Leicester Square

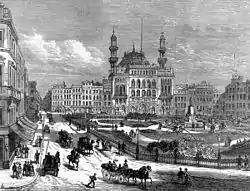
Leicester Square overlooking the Alhambra Theatre in 1874

By the 19th century, Leicester Square was known as an entertainment venue, with many amusements peculiar to the era, including Wyld's Great Globe, which was built for the Great Exhibition of 1851 and housed a giant scale map of the Earth. The construction of New Coventry Street made it easier for traffic to access the square, resulting in private residences being replaced by shops, museums and exhibition centres. Savile House at No. 5–6, built in 1683 for Thomas Bruce, 2nd Earl of Ailesbury, had become a museum by this time, and was ultimately destroyed by fire in 1865. It was rebuilt as the Empire Theatre.